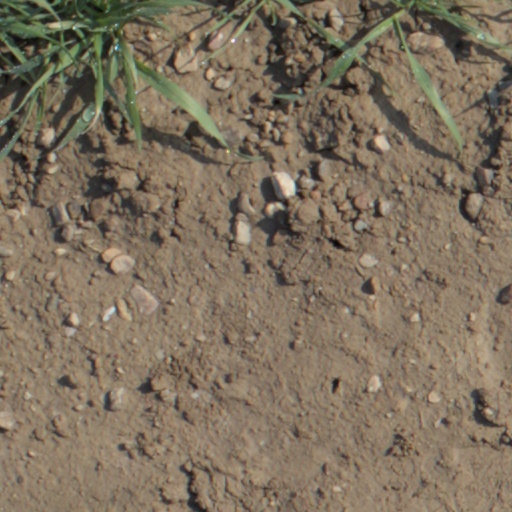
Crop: wheat